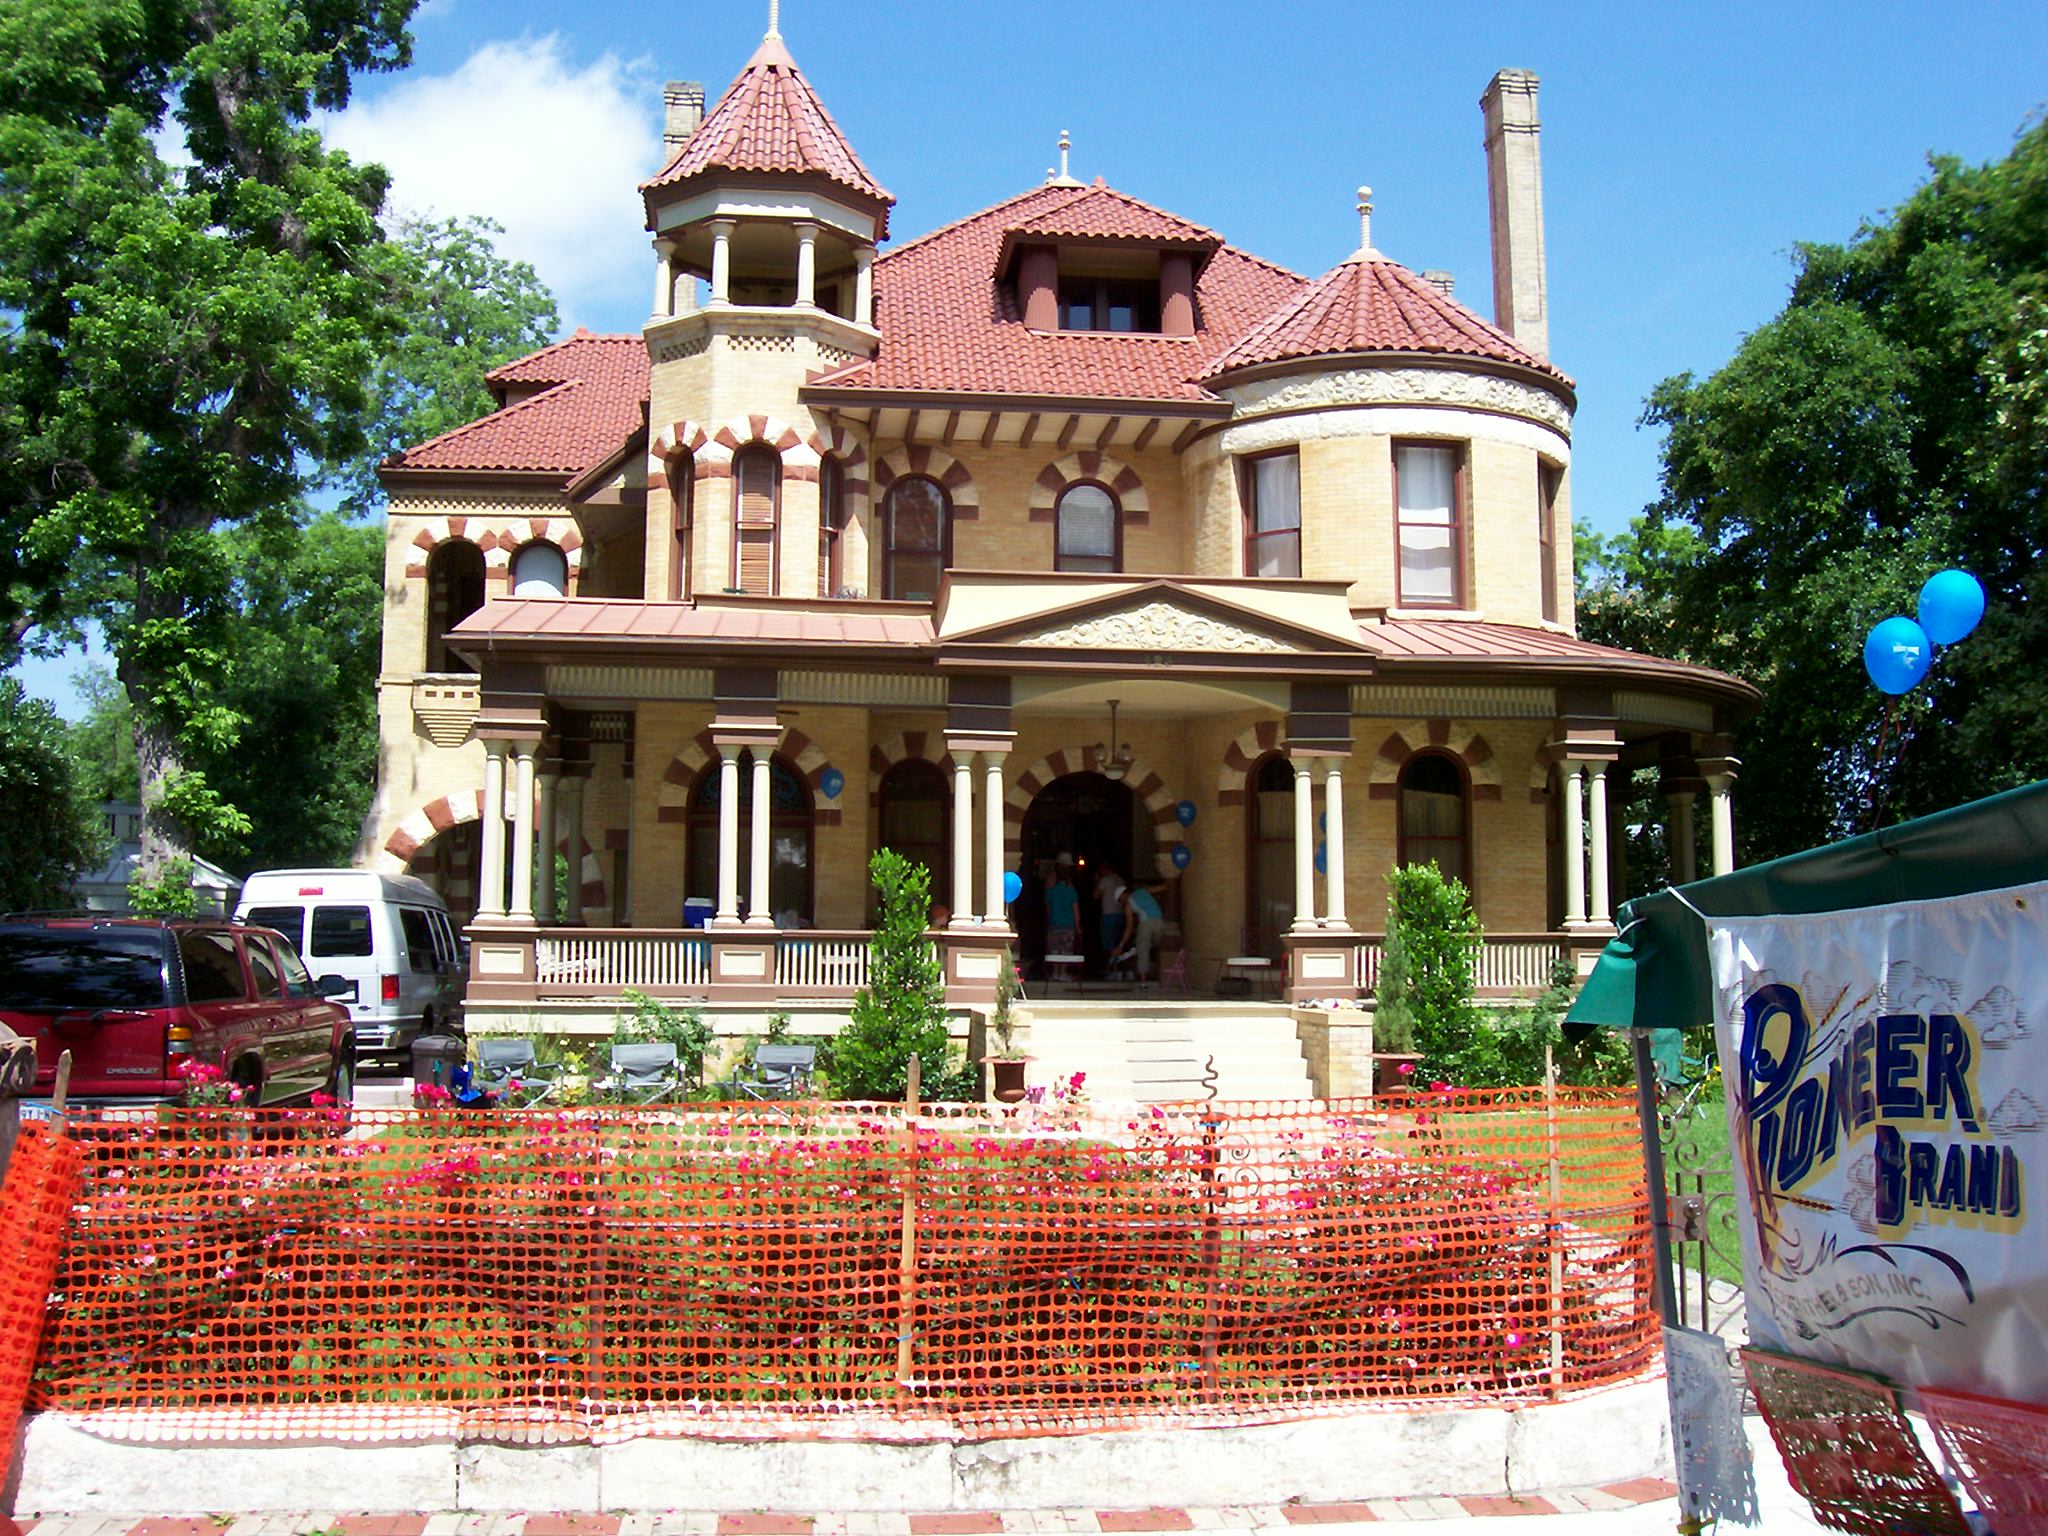
king william, architecture, san antonio, texas, fiesta, Fiesta San Antonio, King William District, landmark, home, house, mansion, property, estate, residential area, real estate, building, neighbourhood, villa, historic house, facade, outdoor structure, cottage, roof, tree